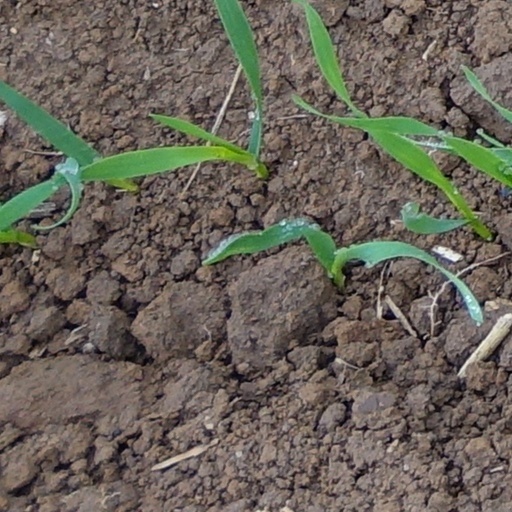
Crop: wheat